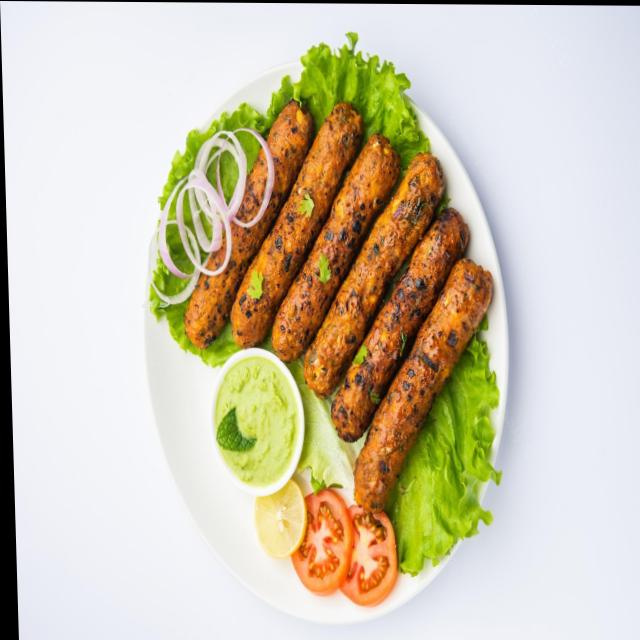
Dish: kebab